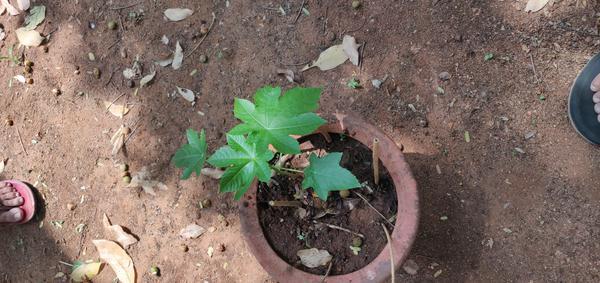
Plant: Castor